Portage Glacier Highway

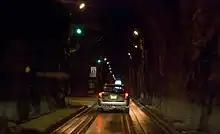
Tunnel interior, with train tracks in roadway and safe house visible

Despite the conditions, the crews were forced to do much of the work during the winter, since the project had to adjust to the train schedule. Trains ran daily during the summer, so work was restricted to about nine-hour shifts during the night. During winter months, trains were only operating during four days each week. When a train was scheduled to come through the tunnel, crews reported they had to spend "up to two hours breaking down equipment, getting it all outside and waiting for the train to pass before heading back into the mountain". Following expansion of the tunnel, one of the first steps the crews took was to demolish the existing entrance portals. Once they were destroyed, the existing rail was removed in sections. Pre-cast panels were laid where the tracks had been, before the old rail was put back and secured to the panels. While that was being completed, some crews installed a series of anti-icing insulation panels and drainage pipes to keep the tunnel clear during winter months.